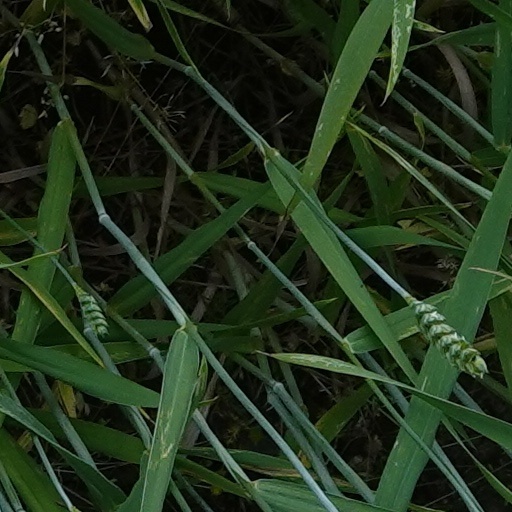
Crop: wheat